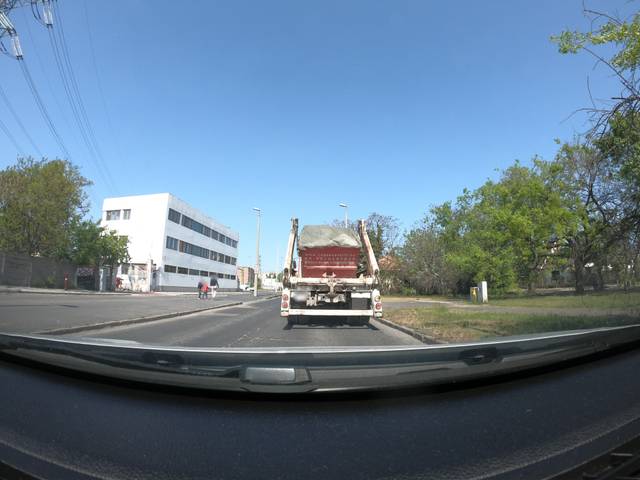
Region: Hungary
Coordinates: 47.553, 19.084